Heidelberg

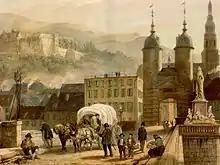
Old Bridge, Konrad Linck, 1788

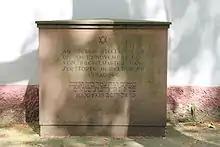
Memorial stone marking the site of the synagogue in the Lauerstrasse

In late 1634, after the Swedish army had conquered Heidelberg, imperial forces attempted to recapture the city. They quickly took the city, but were unable to take the castle. As they prepared to blow up its fortifications with gunpowder the French army arrived, 30,000 men strong, led by Urbain de Maillé-Brézé, who had fought in many battles and participated in the Siege of La Rochelle (1627–1628), and Jacques-Nompar de Caumont, duc de La Force. They broke the siege and drove off the Imperial forces.